Gneiss

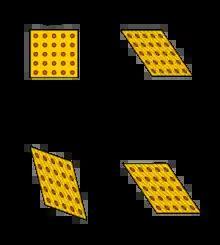
Pure shear deformation of rock producing gneissic banding. The undeformed rock is shown at upper left, and the result of pure shear deformation at upper right. At lower left is the stretching component of the deformation, which compresses the rock in one direction and stretches it in the other, as shown by the arrows. The rock is simultaneously rotated to produce the final configuration, repeated at lower right.

The minerals in gneiss are arranged into layers that appear as bands in cross section. This is called gneissic banding. The darker bands have relatively more mafic minerals (those containing more magnesium and iron). The lighter bands contain relatively more felsic minerals (minerals such as feldspar or quartz, which contain more of the lighter elements, such as aluminium, sodium, and potassium).